Symphony No. 10 (Schubert)

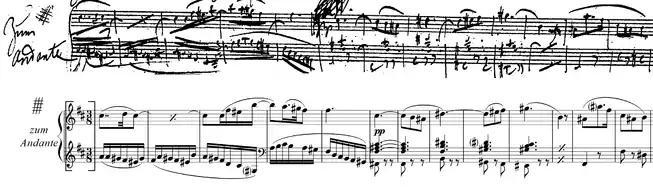

The second movement, whose lyricism is reminiscent of the composer's "Winterreise", as well as foreshadowing Mahler's "Kindertotenlieder", is also laid out in sonata form. In the sketch, Schubert crossed out the coda, despite no apparent falling-off in quality. Also, a haunting (in Newbould's words) F major melody at the end of the second subject group of the exposition does not reappear later in the movement; it had been added as an afterthought in another page, apparently after discarding the coda. Newbould claims that the melody was "too beautiful" to be heard only once, and that Schubert's intention was to repeat it in the recapitulation (in the tonic major, B major) before the coda (as expected in sonata form), but that he left those details aside and he began the third movement instead.